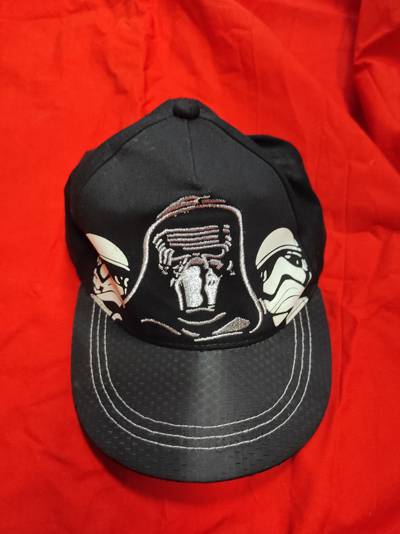
Waste category: clothes